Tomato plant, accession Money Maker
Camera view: tilt-top (135 deg); turntable rotation: 150 degrees
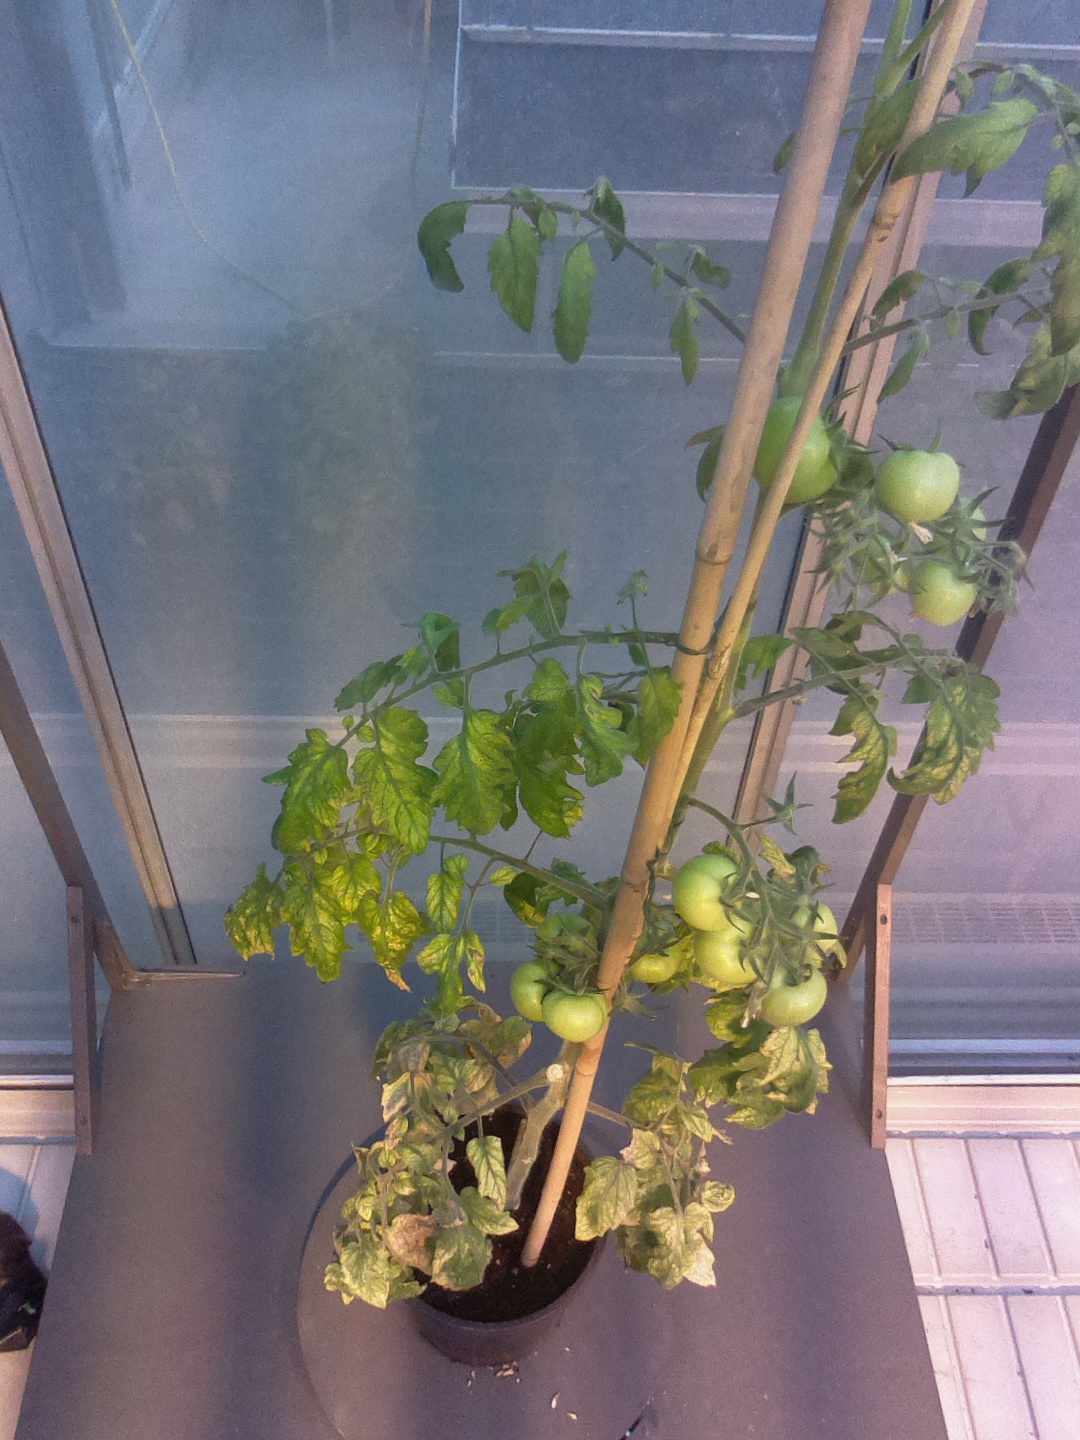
BBCH growth stage 75: 50%-60% of final fruit size